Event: Nepal Earthquake
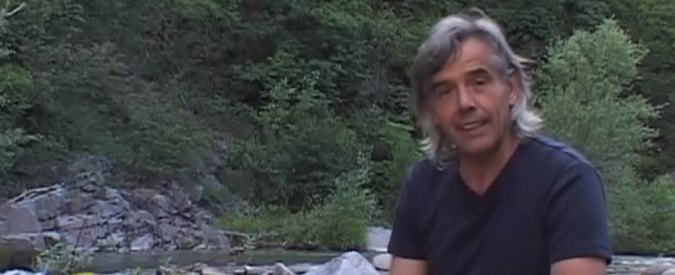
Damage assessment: no_damage